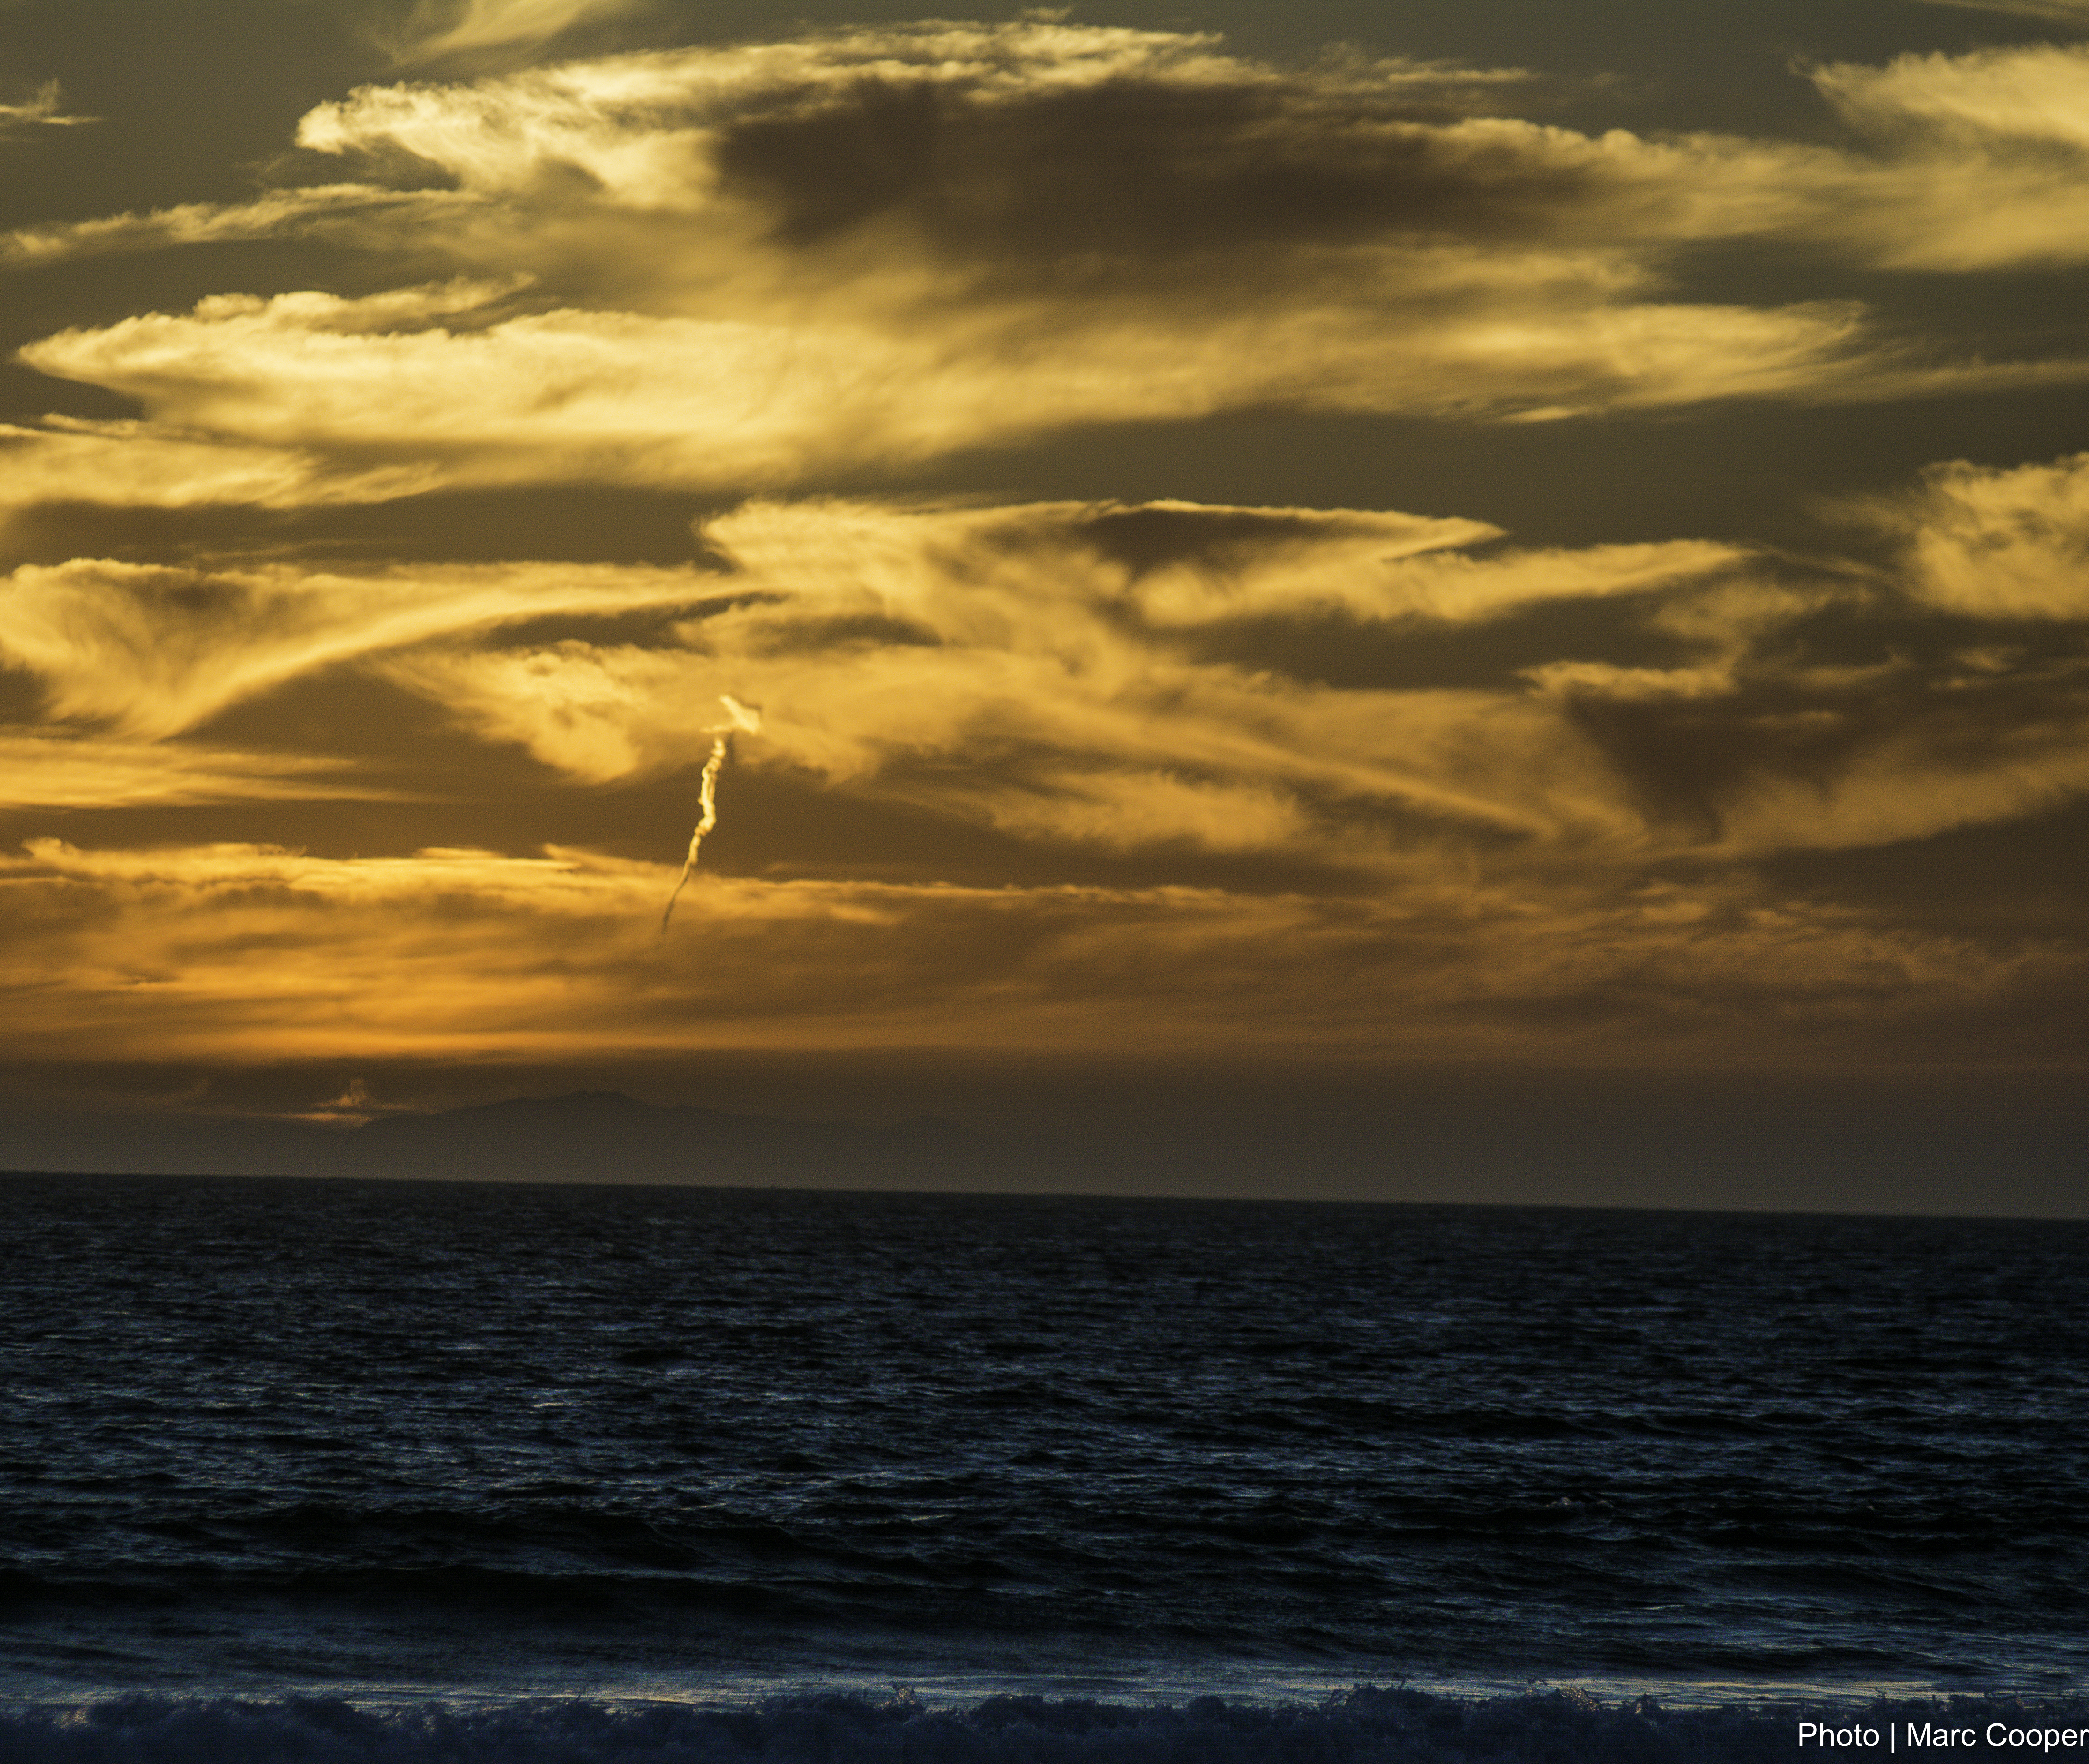
beach, sea, coast, ocean, horizon, cloud, sky, sun, sunrise, sunset, sunlight, shore, wave, dawn, dusk, evening, body of water, malibu, beachsunset, zuma, sunsetlosangeles, trancas, afterglow, wind wave